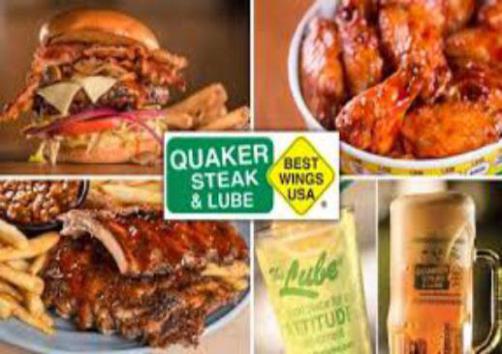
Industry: Food